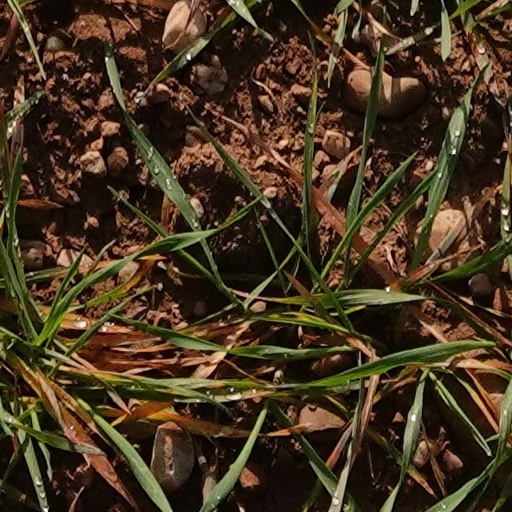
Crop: wheat